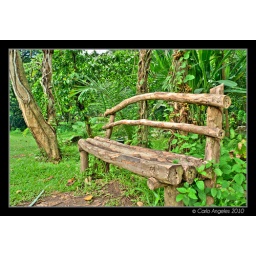
A wooden chair right in front of La Mesa Dam